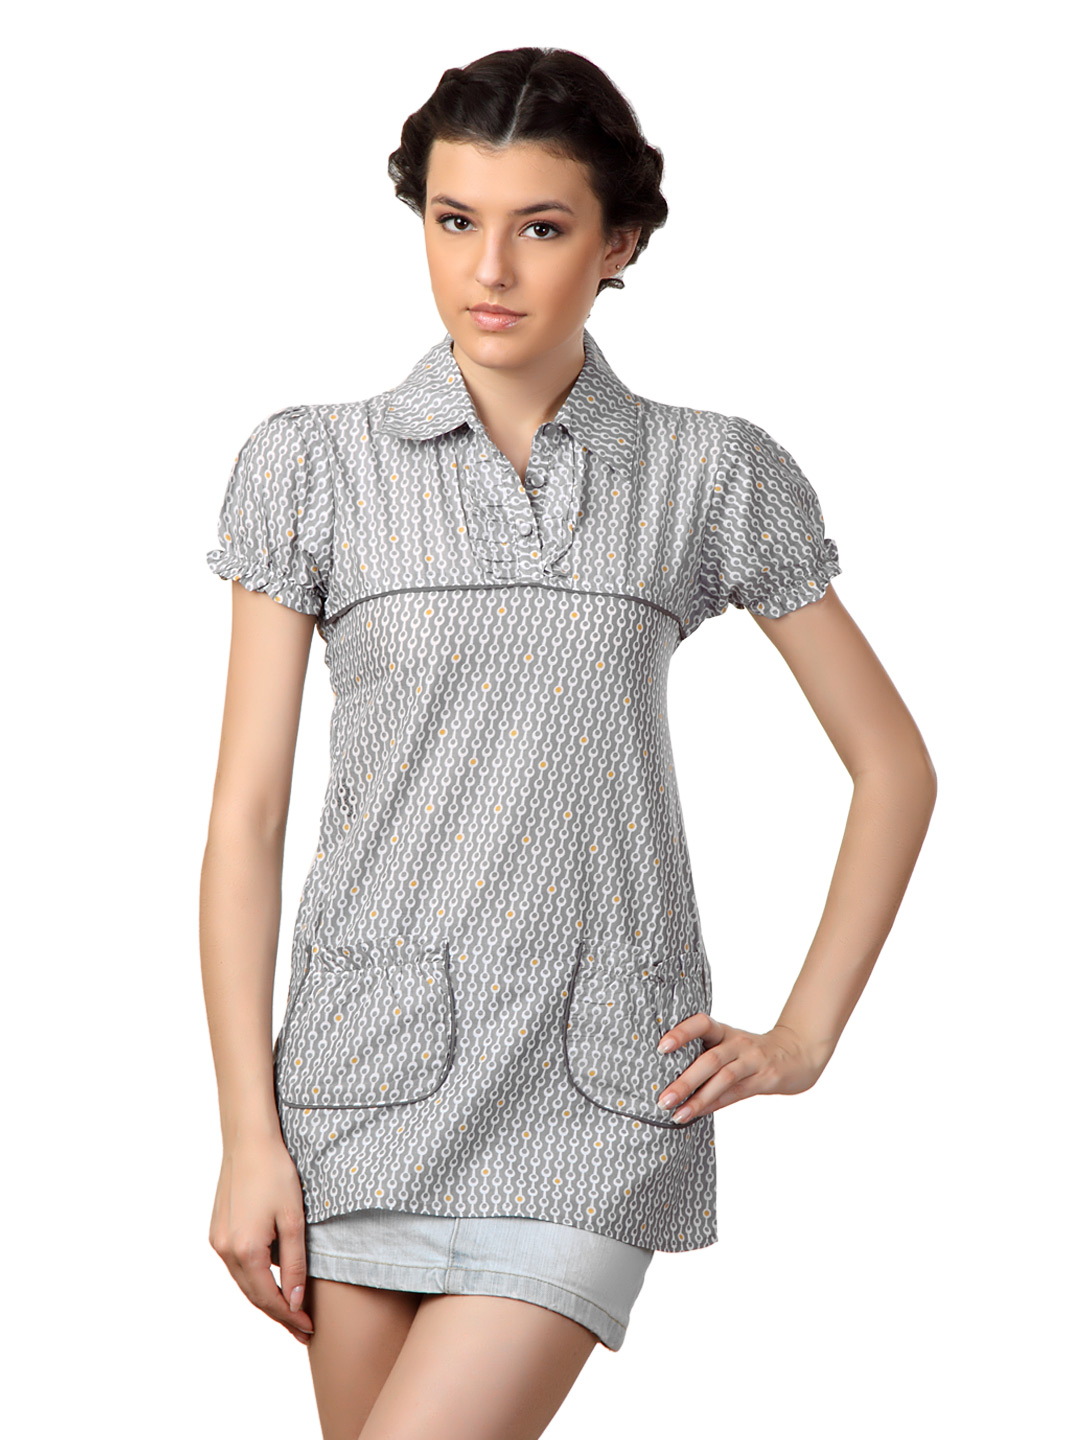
Mumbai Slang Women Grey Kurti
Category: Apparel / Topwear / Kurtis
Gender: Women
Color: Grey
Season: Summer 2012
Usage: Ethnic